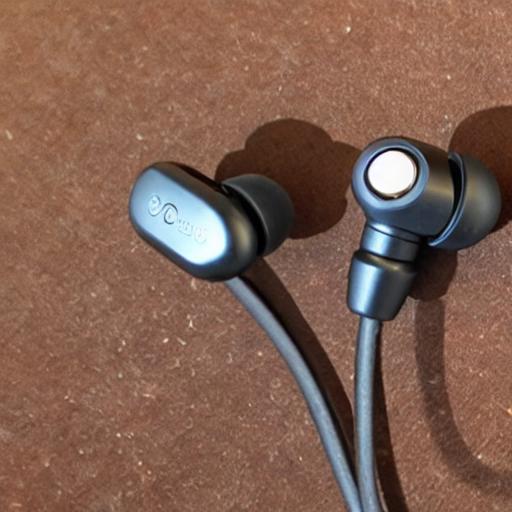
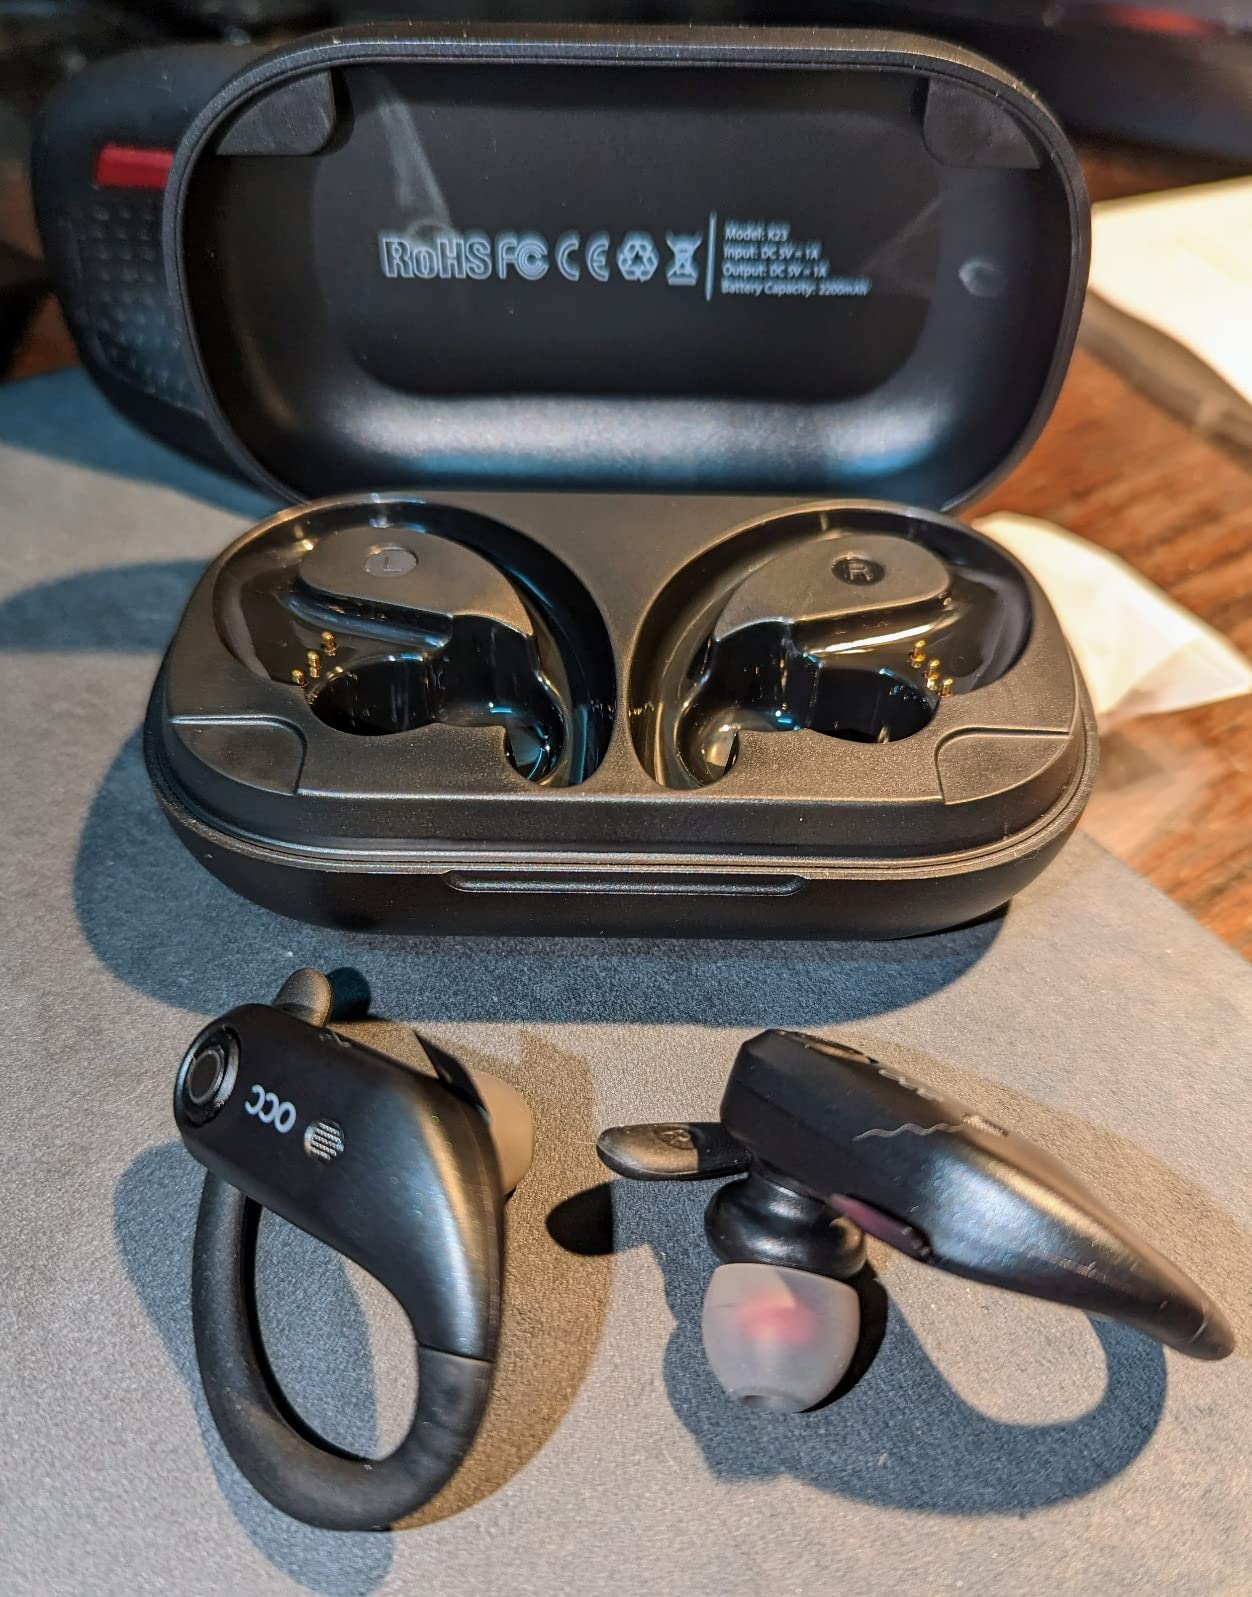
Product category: earbuds
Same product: no